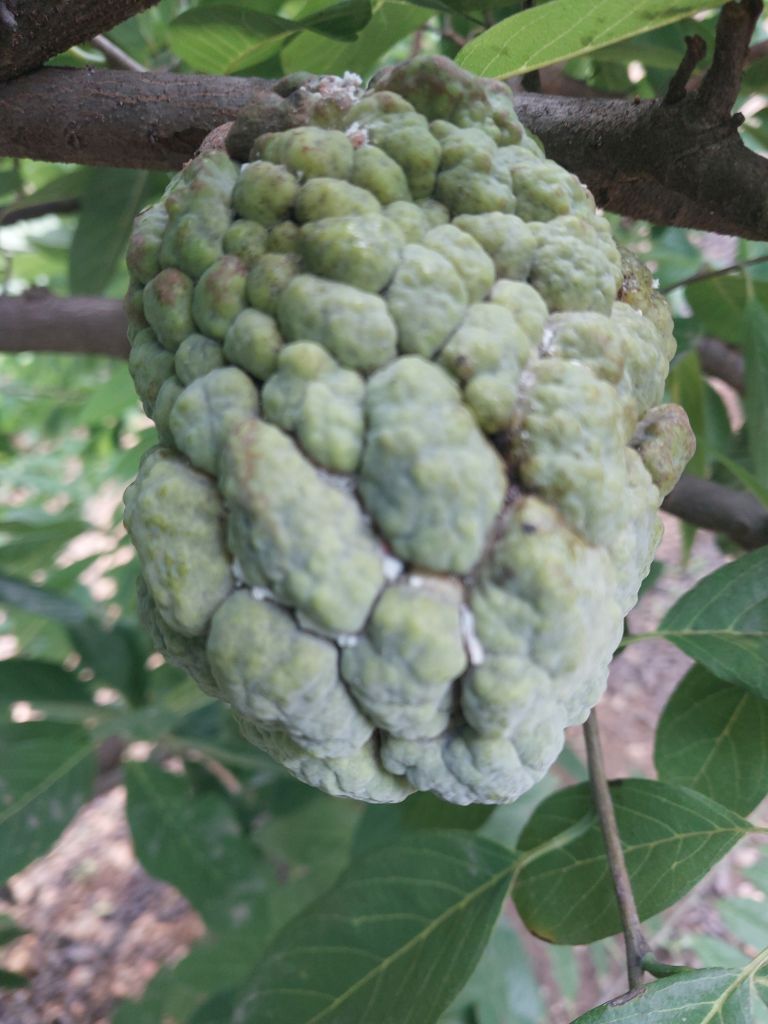
Disease label: Athracnose